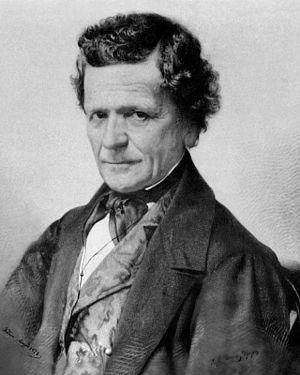
Homme politique suisse (faction libérale-radicale, aujourd'hui FDP), enseignant, écrivain et statisticien. Italiano: Uomo politico svizzero (fazione liberal-radicale, oggi FDP), insegnante, scrittore e statistico.